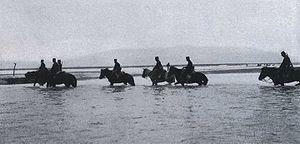
Un gué est un endroit où l'on peut traverser un cours d'eau à pied, à dos d'animal ou en véhicule sur le fond, sur des pierres de gués ou sur un radier ou une chaussée immergée construite par l'homme, sans s'embourber ni être emporté par le courant.
La guerre russo-japonaise se déroule du 8 février 1904 au 5 septembre 1905. Elle oppose l'Empire russe à l'Empire du Japon, lequel, victorieux, en tira par le traité de Portsmouth une petite partie du sud de la Mandchourie et la moitié de l'île de Sakhaline.